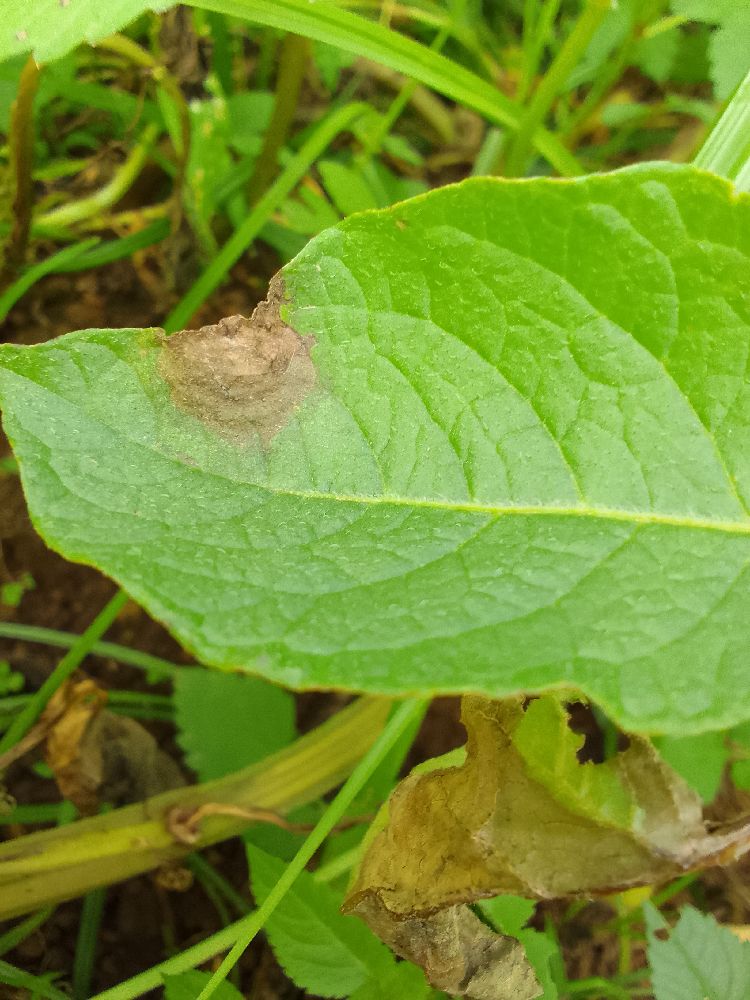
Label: Late blight